II Bomber Command

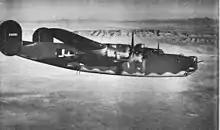
B-24 Liberator

As the United States entered World War II it found that its traditional system of splitting off cadres from existing groups, with the groups performing "self training" to become combat ready was inadequate for the huge expansion of the Army Air Forces (AAF) taking place. Old groups needed to be kept at or near full strength so that they could deploy overseas or perform air defense duties in the US and it was hard to spare experienced aircrew to act as instructors. Instead, planners began to look at the Operational Training Unit (OTU) system of the Royal Air Force as a model. This system provided additional training on unit tactics, rather than concentrating on individual proficiency. In January 1942, the commander of 3d Bomber Command, Follett Bradley, urged the adoption of the OTU system.